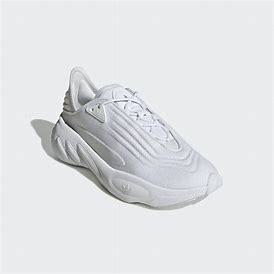
Brand: Adidas
Model: Adifom Sltn